2nd Massachusetts Volunteer Infantry Regiment (1898)

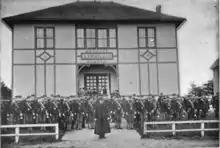
Company F of Gardner leaving its armory

As a result of President William McKinley's call for volunteers to fight in the Spanish–American War on 23 April 1898, Massachusetts was given a quota of four regiments. The colonel of the 2nd Infantry Regiment of the Massachusetts Volunteer Militia, Embury P. Clark, was given authority by the state to raise a regiment on 29 April, with preference being given to militia enlistments; it was brought up to strength by recruits not already in the militia. The core of the regiment was formed by the twelve companies of the 2nd Infantry, whose armories were located across Massachusetts – Companies A, C, and H were at Worcester, Companies B, G, and K at Springfield, Company D at Holyoke, Company E at Orange, Company F at Gardner, Company I at Northampton, Company L at Greenfield, and Company M at Adams. The regiment reported to the state camp ground at South Framingham, designated Camp Dewey, on 3 May, and mustered into Federal service as the 2nd Massachusetts Volunteer Infantry between 8 and 10 May, numbering 47 officers and 896 enlisted men.